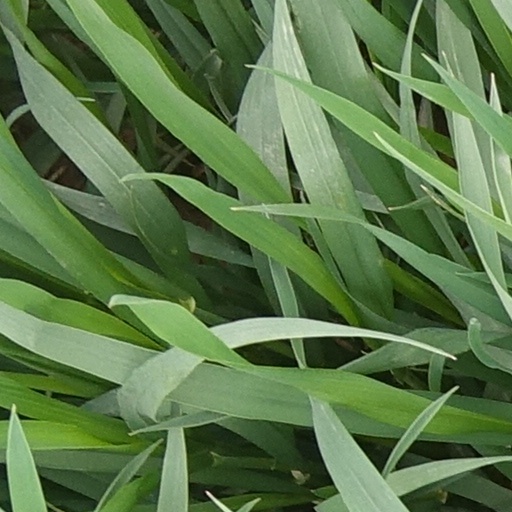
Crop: wheat